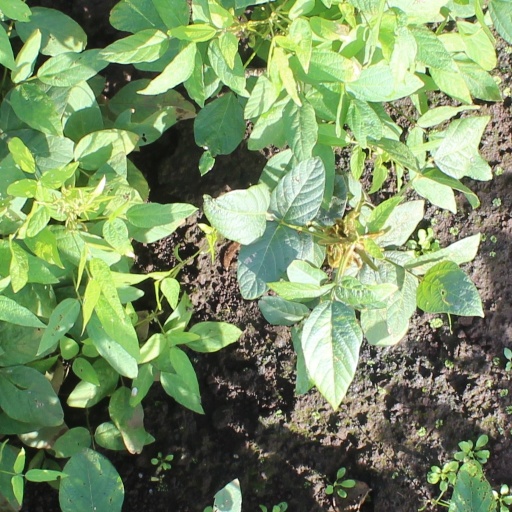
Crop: soybean